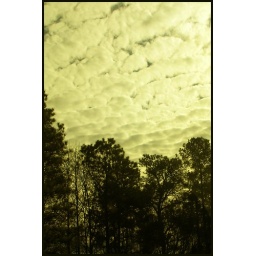
trees under sheep clouds